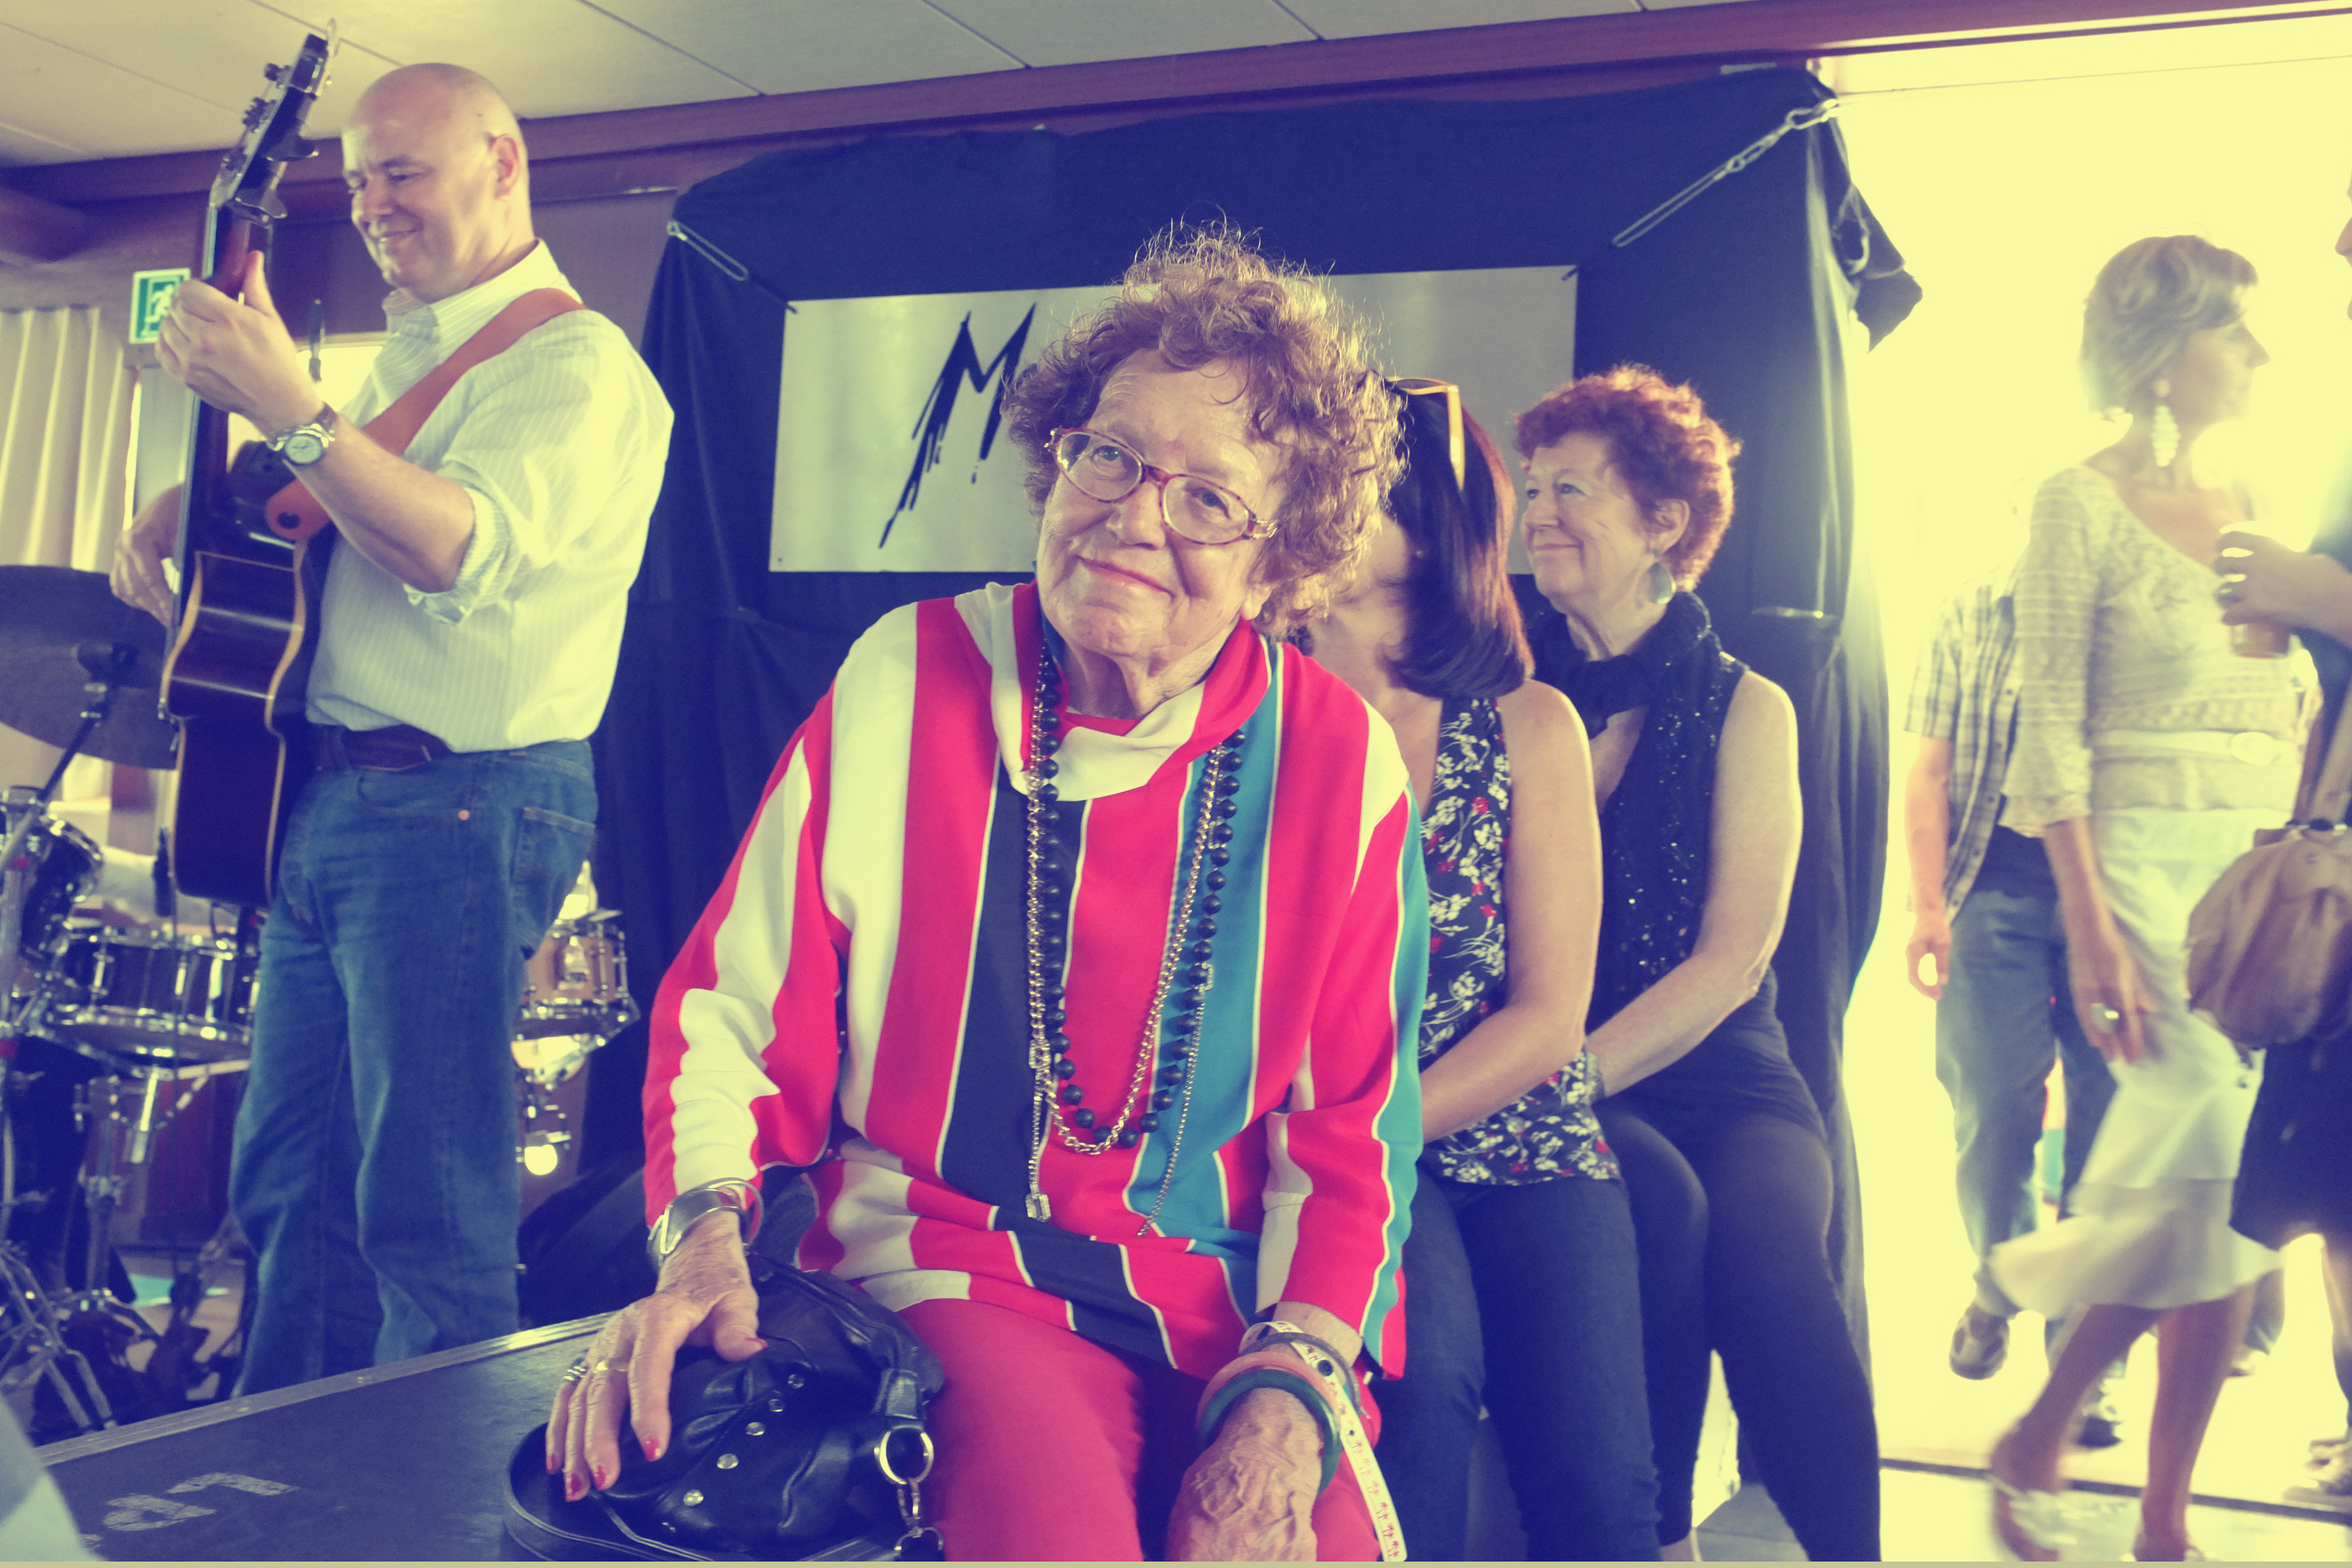
people, boat, street, urban, fujifilm, performance art, jazz, 2012, performance, x100, singing, switzerland, fuji, entertainment, montreux, finepixx100, jazzboat, performing arts, social group, musical theatre